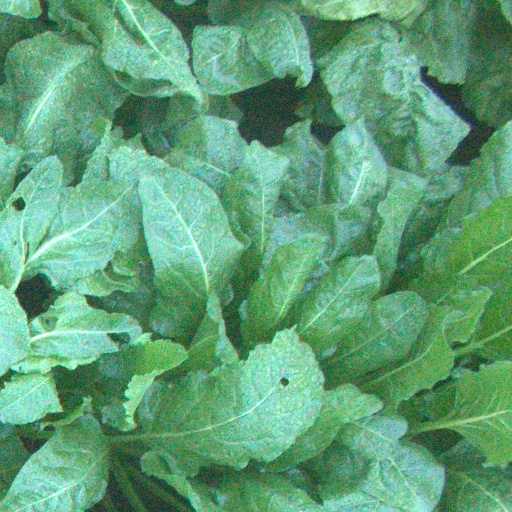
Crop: sugar beet